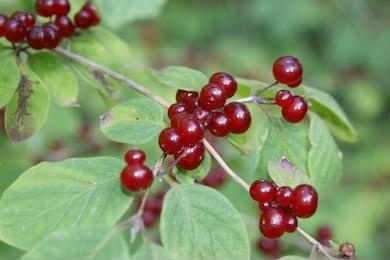
Label: redcurrant